Battle of the Bulge

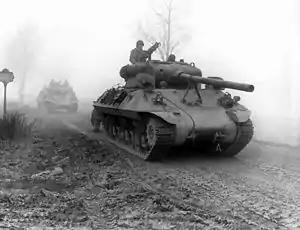
M3 90mm gun-armed American M36 tank destroyers move forward to stem German spearhead near Werbomont, Belgium, 20 December 1944.

At dawn on 19 December, Peiper surprised the American defenders of Stoumont by sending infantry from the 2nd SS Regiment in an attack and a company of Fallschirmjäger to infiltrate their lines. He followed this with a Panzer attack, gaining the eastern edge of the town. An American tank battalion arrived but, after a two-hour tank battle, Peiper finally captured Stoumont at 10:30. Knittel joined up with Peiper and reported the Americans had recaptured Stavelot to their east. Peiper ordered Knittel to retake Stavelot. Assessing his own situation, he determined that his "Kampfgruppe" did not have sufficient fuel to cross the bridge west of Stoumont and continue his advance. He maintained his lines west of Stoumont for a while, until the evening of 19 December when he withdrew them to the village edge. On the same evening the U.S. 82nd Airborne Division under Maj. Gen. James Gavin arrived and deployed at La Gleize and along Peiper's planned route of advance.